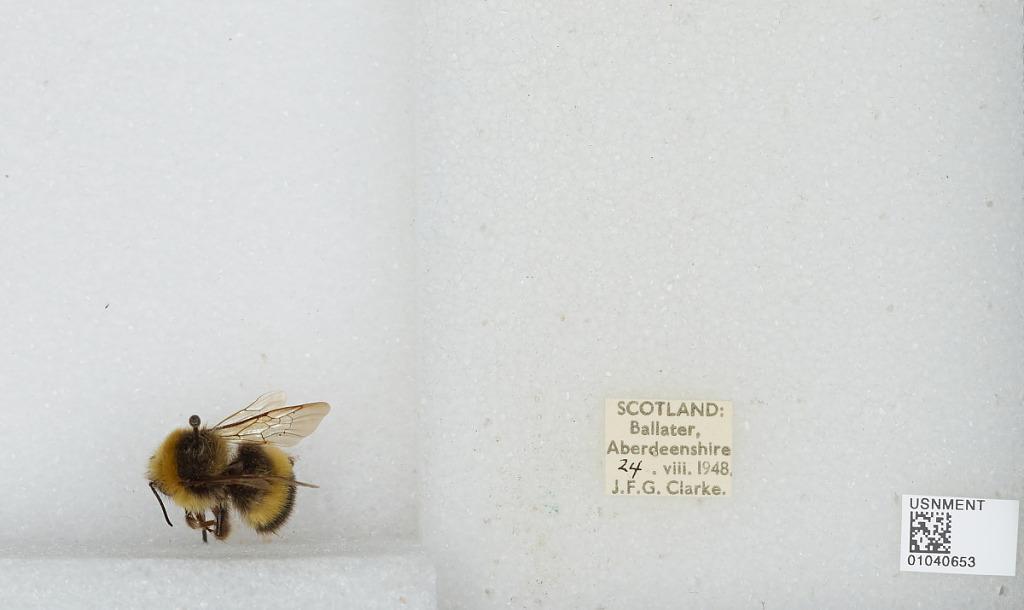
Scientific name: Bombus (Pyrobombus) pratorum (Linnaeus)
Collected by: J. Clarke
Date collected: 1948-8-24
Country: United Kingdom
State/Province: Scotland
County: Aberdeenshire
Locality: Ballater
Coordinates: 57.0447, -3.0494